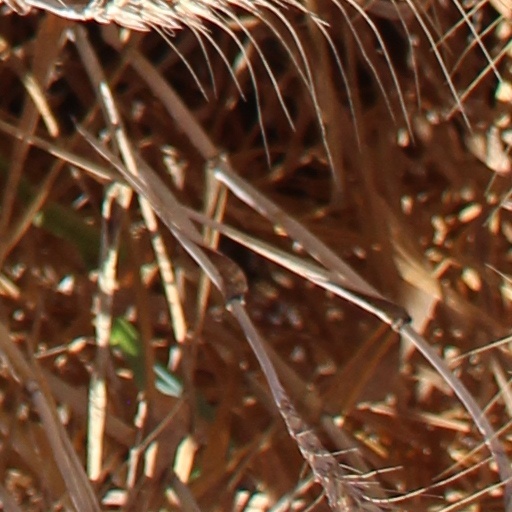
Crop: wheat